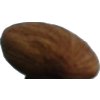
Label: Almonds 1